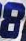
Number: 8